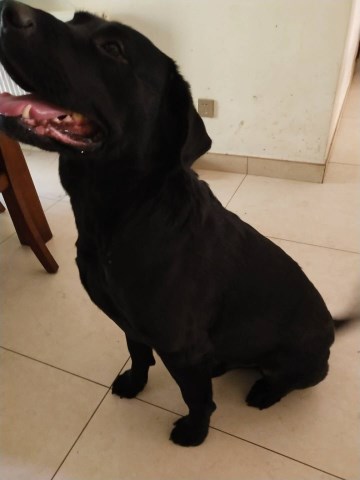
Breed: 3580-n000122-Labrador_retriever